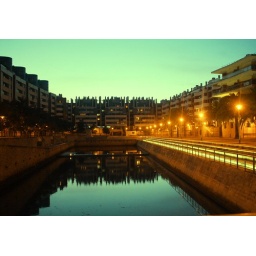
A block of homes with a little lake, composed by water of river Tagus and a beautiful reflection. By Edgar Barreira